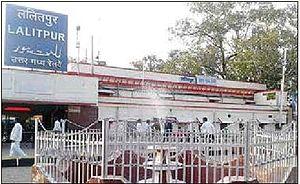
Lalitpur est une ville indienne située dans le district de Lalitpur dans l’État de l'Uttar Pradesh. En 2011, sa population était de 133 305 habitants.